Magic Roundabout (High Wycombe)

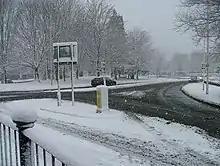
The A40/A404 junction in snow conditions

The Magic Roundabout (officially named Abbey Way Gyratory) in High Wycombe, Buckinghamshire, England, is similar to the complex roundabouts in Hemel Hempstead and other places. It is located on the junction of the A40 and A404 roads.